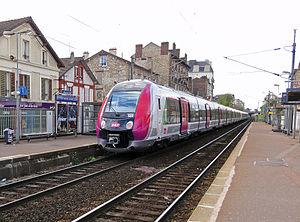
Rame Z 50000 quittant la gare de La Barre - Ormesson en direction de Persan-Beaumont, à Deuil-la-Barre, Val-d'Oise, France.
La ligne H du Transilien, plus souvent simplement dénommée ligne H, est une ligne de trains de banlieue qui dessert le nord-ouest de l'Île-de-France, essentiellement le département du Val-d'Oise. Elle relie Paris-Nord à Luzarches, Pontoise et Persan - Beaumont par Montsoult - Maffliers et par Valmondois. Elle comporte également une branche transversale reliant Pontoise à Creil par Valmondois et Persan - Beaumont.
La ligne de Saint-Denis à Dieppe, aussi connue sous le nom de ses deux tronçons ligne de Saint-Denis à Pontoise et ligne de Pontoise à Dieppe est une ligne ferroviaire française reliant la gare de Saint-Denis, dans la proche banlieue nord de Paris, à la gare de Dieppe, en Seine-Maritime. D’une longueur de 161 km seulement, elle est la plus courte ligne à avoir été construite entre Paris et la mer. Elle constitue la ligne nᵒ 330 000 du réseau ferré national.